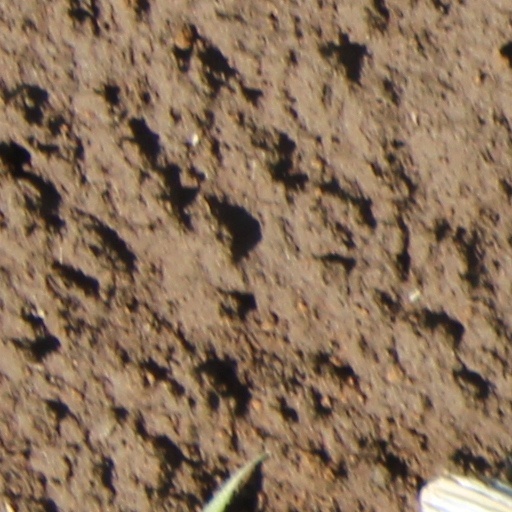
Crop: wheat